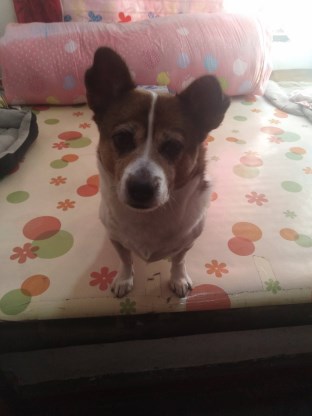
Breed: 3336-n000121-chinese_rural_dog